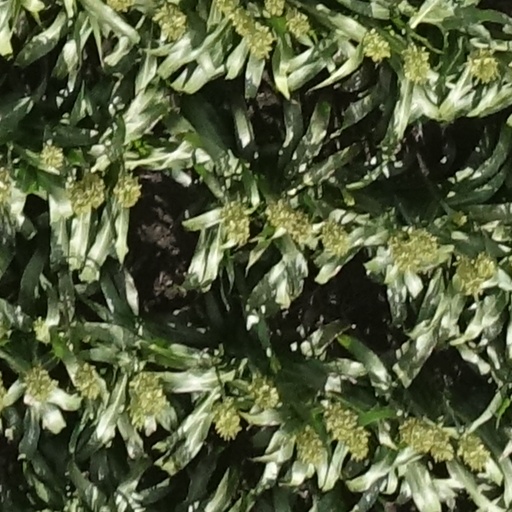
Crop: sorghum